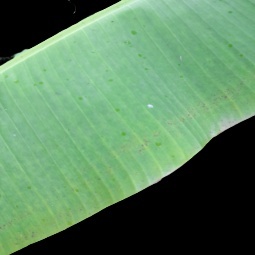
Label: Healthy